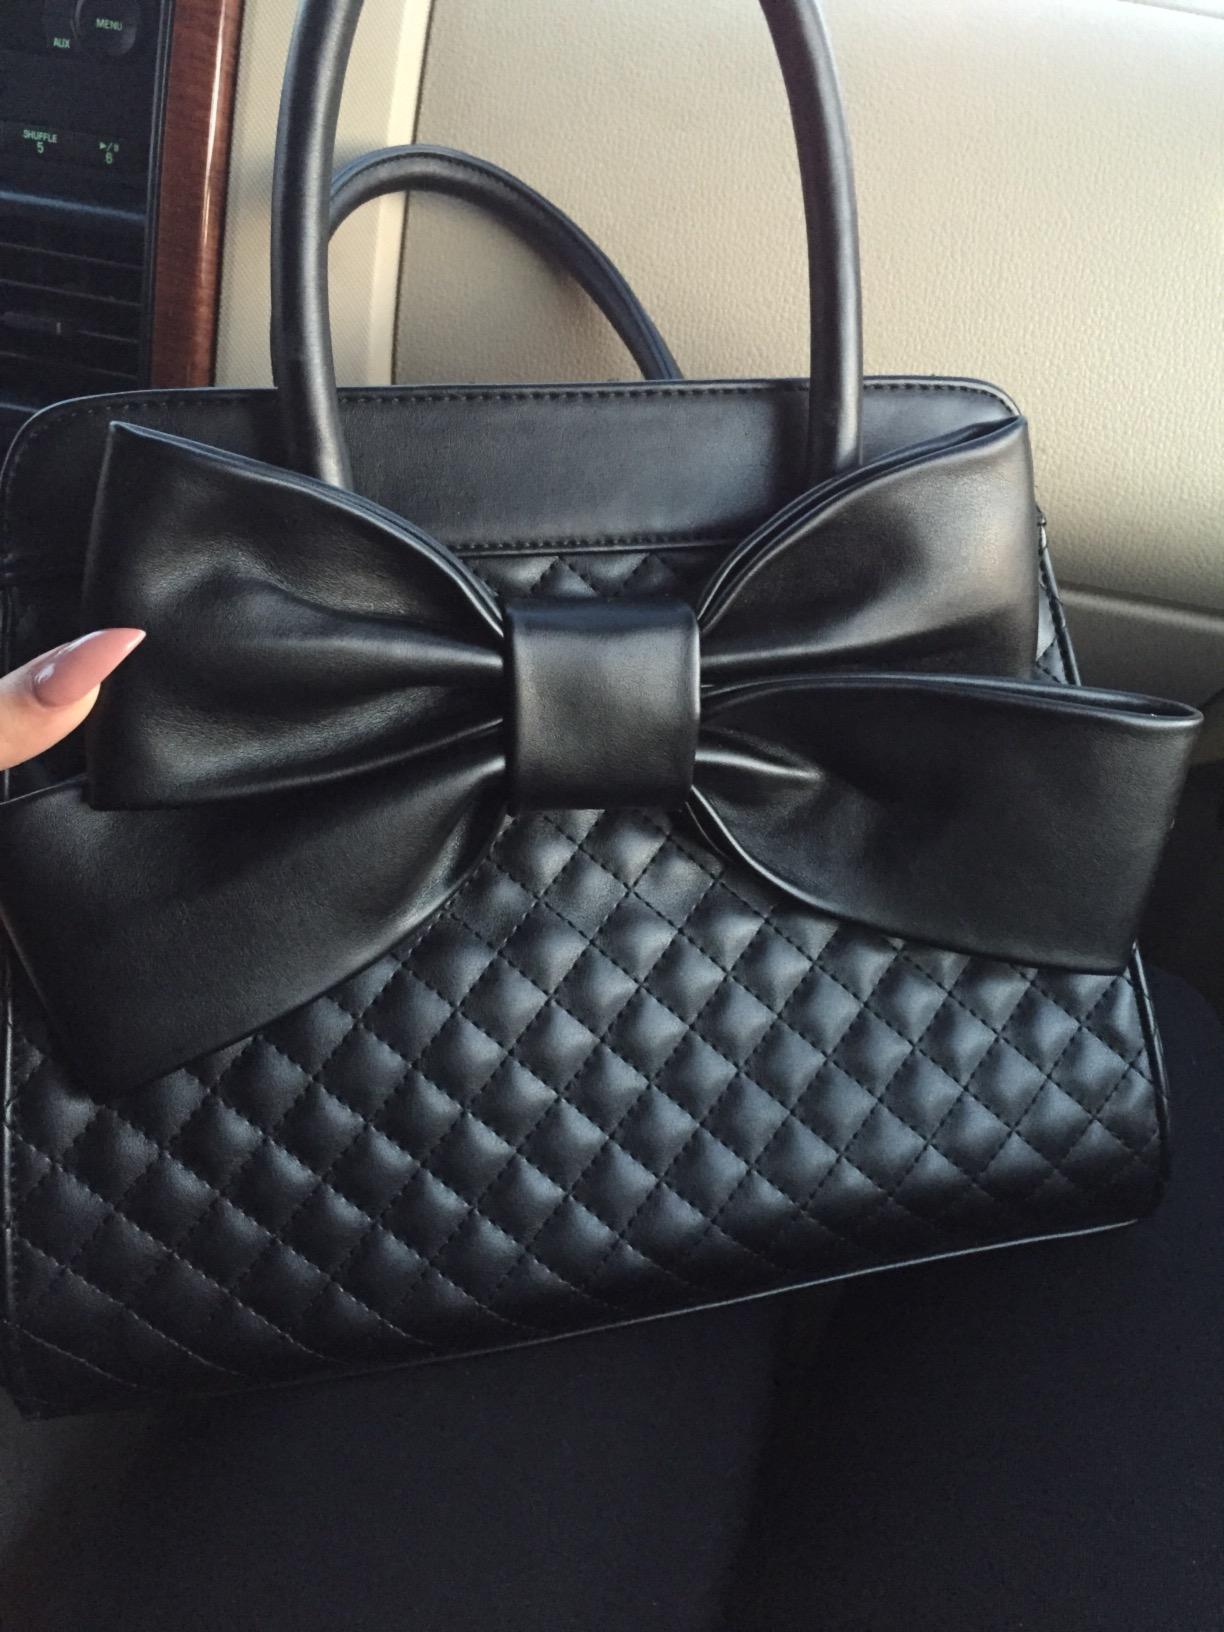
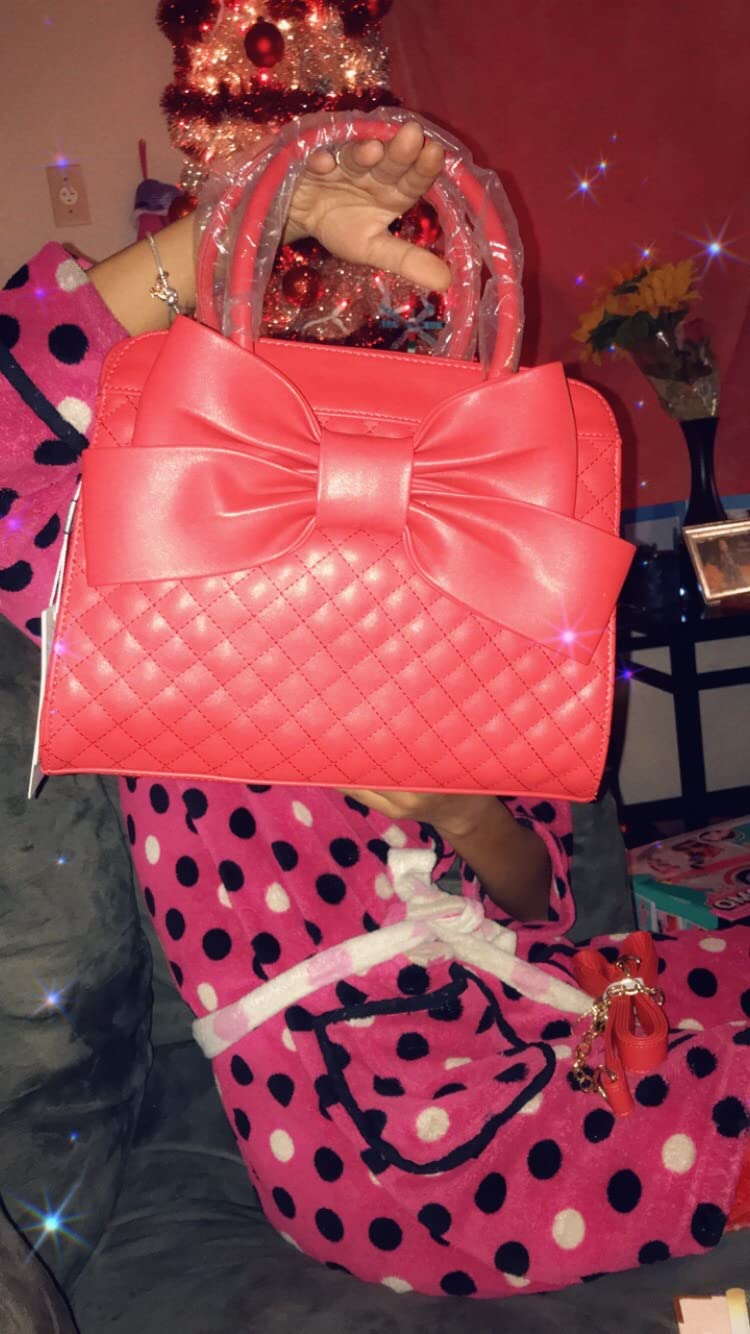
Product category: accessories_handbag
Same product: no